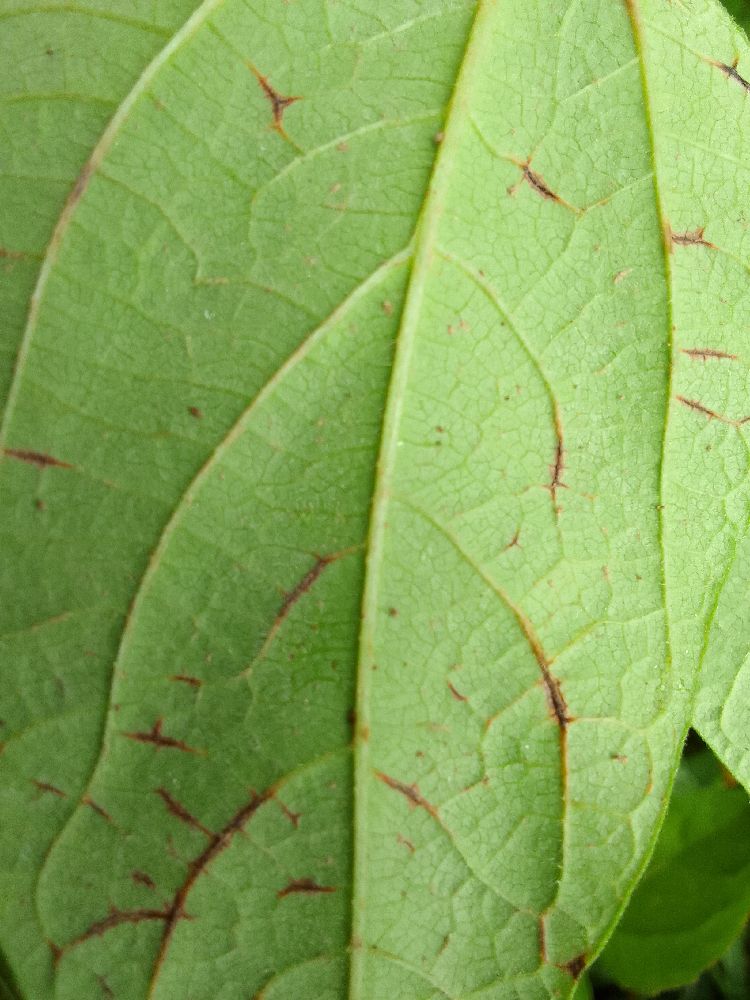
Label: anthracnose